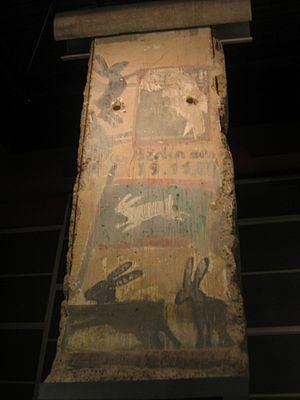
Le mur de Berlin, « mur de la honte » pour les Allemands de l'Ouest et officiellement appelé par le gouvernement est-allemand « mur de protection antifasciste », est érigé en plein Berlin dans la nuit du 12 au 13 août 1961 par la République démocratique allemande, qui tente ainsi de mettre fin à l'exode croissant de ses habitants vers la République fédérale d'Allemagne.